Wallachia

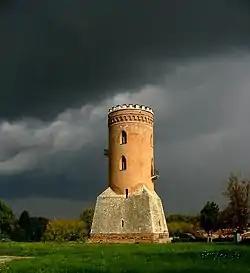
Chindia Tower in Târgoviște

The peace signed in 1428 inaugurated a period of internal crisis, as Dan had to defend himself against Radu II, who led the first in a series of boyar coalitions against established princes. Victorious in 1431 (the year when the boyar-backed Alexander I Aldea took the throne), boyars were dealt successive blows by Vlad II Dracul (1436–1442; 1443–1447), who nevertheless attempted to compromise between the Ottoman Sultan and the Holy Roman Empire.